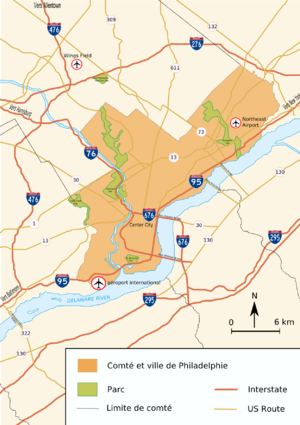
Philadelphie, surnommée Philly, est une ville du Commonwealth de Pennsylvanie, située dans le Nord-Est des États-Unis, entre New York et Washington D.C. Le nom de la ville, choisi par William Penn, signifie « amitié fraternelle » en grec, car elle devait être un îlot de tolérance religieuse.